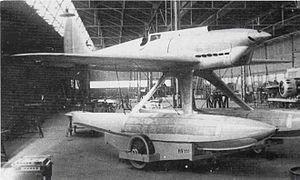
Bernard H.V.220 vue droite
Le Bernard H.V-220 est un hydravion de course français des années 1930 et la dernière tentative par la Société Bernard de présenter un concurrent dans la Coupe Schneider. Les retards causés par des problèmes de moteur signèrent l'abandon du projet et l'avion ne vola jamais.